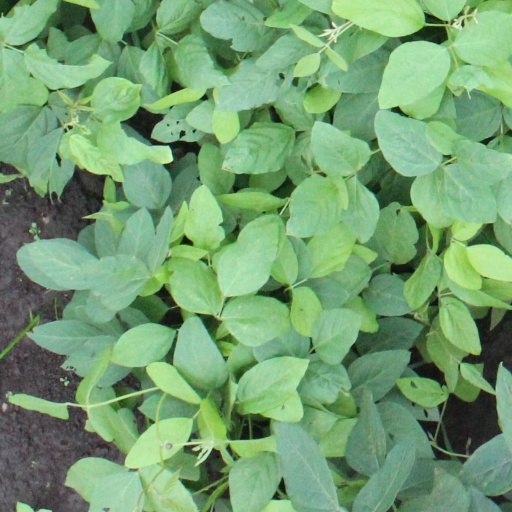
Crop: soybean